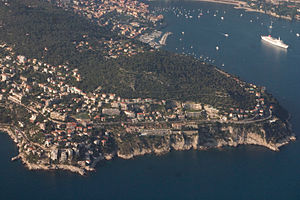
Nice / Geografi
Cap de Nice udgør byens østlige grænse
Nice er en fransk by placeret i det sydøstlige